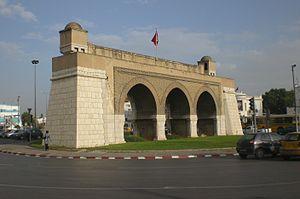
Bab Saadoun ou, plus exactement, Bab Bou Saadoun est l'une des portes de la médina de Tunis.
Cette liste des monuments classés du gouvernorat de Tunis est une liste des monuments historiques et archéologiques protégés et classés du gouvernorat de Tunis établie par l'Institut national du patrimoine de Tunisie.